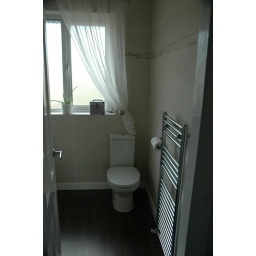
The sink is no longer under the window and the monstrous toilet &amp;amp; cistern has gone.